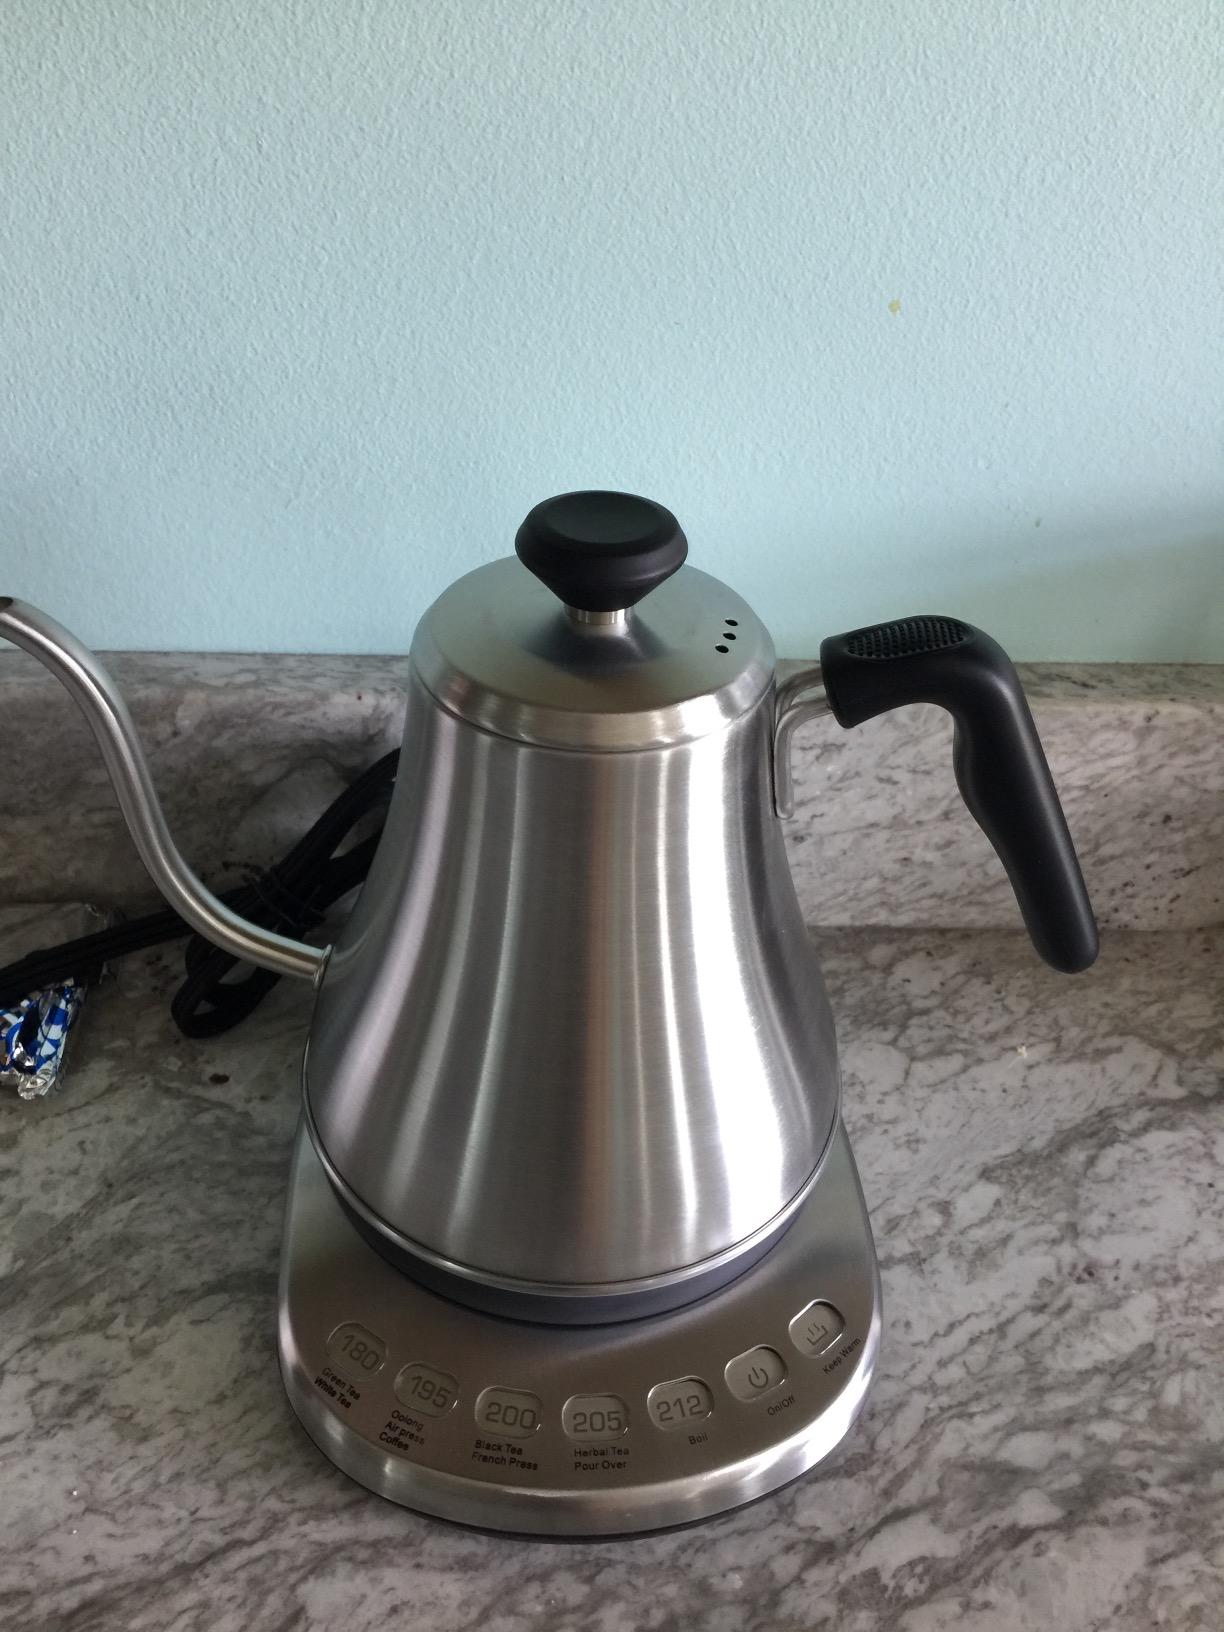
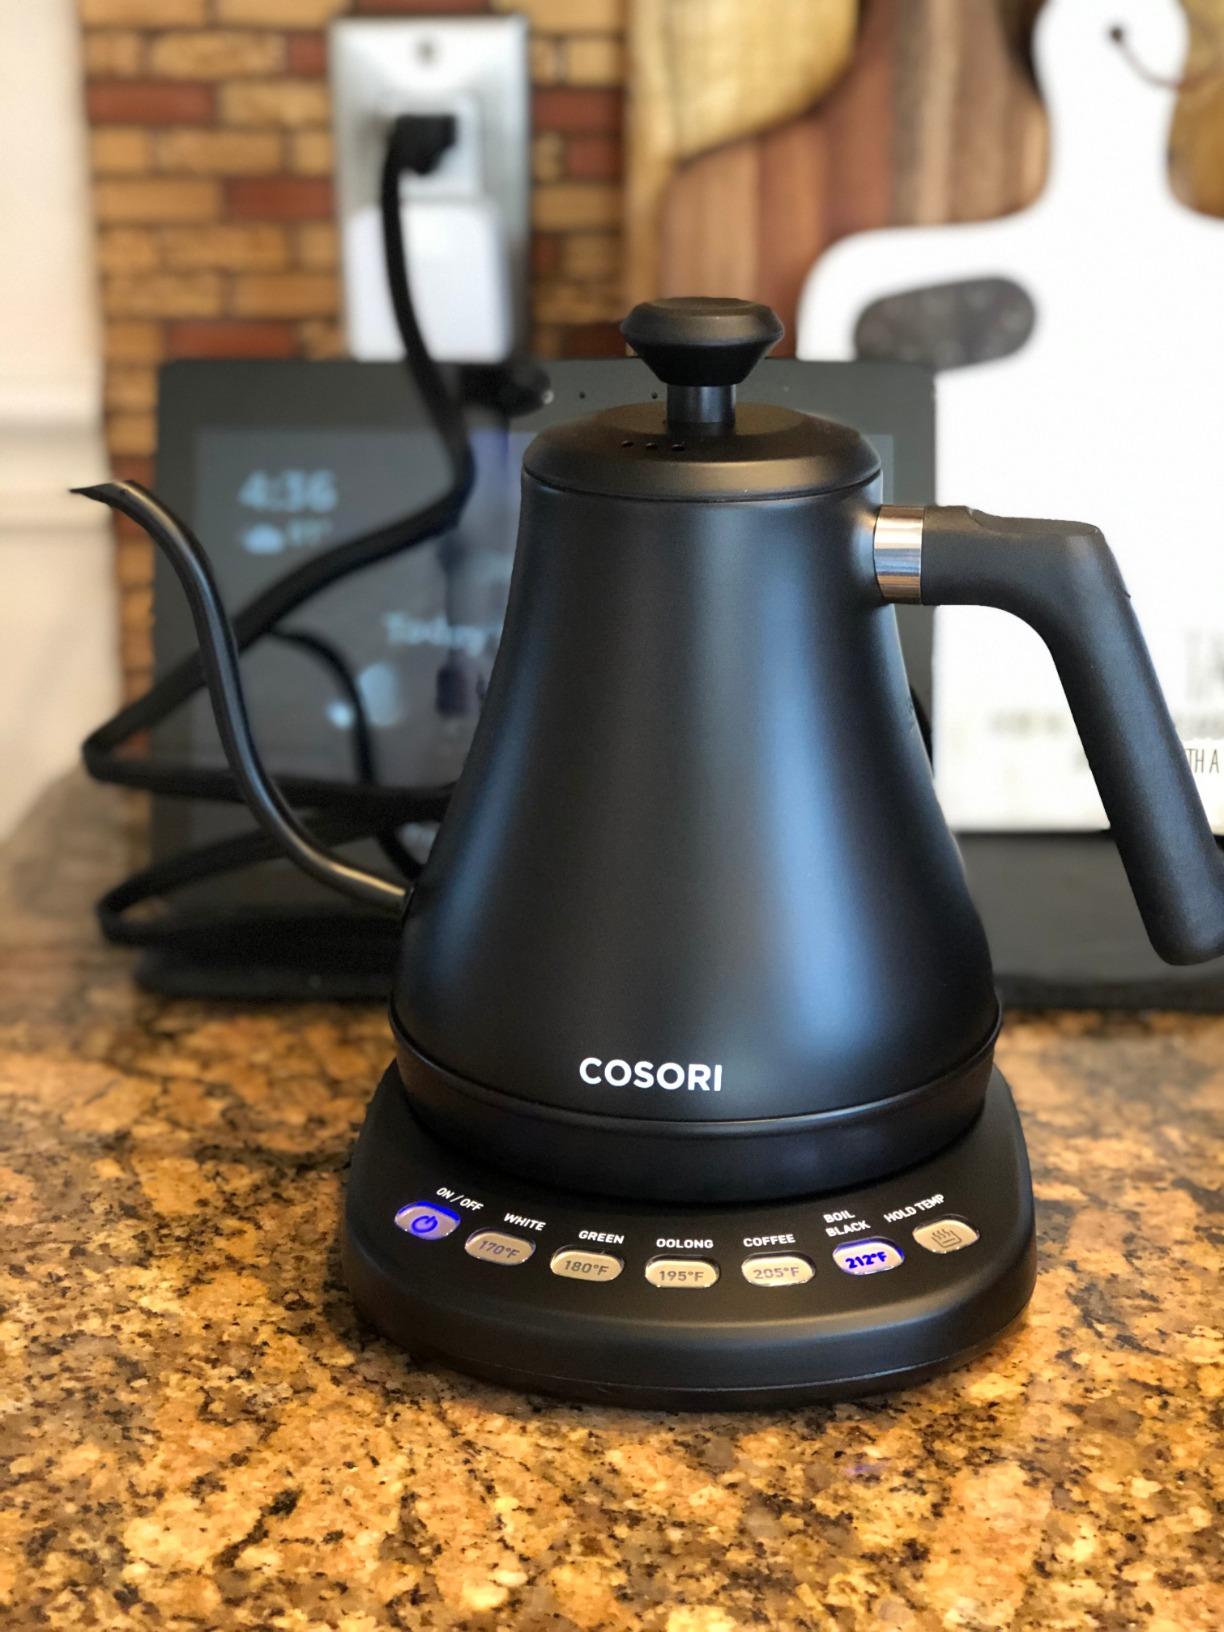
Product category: items_kettle
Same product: no